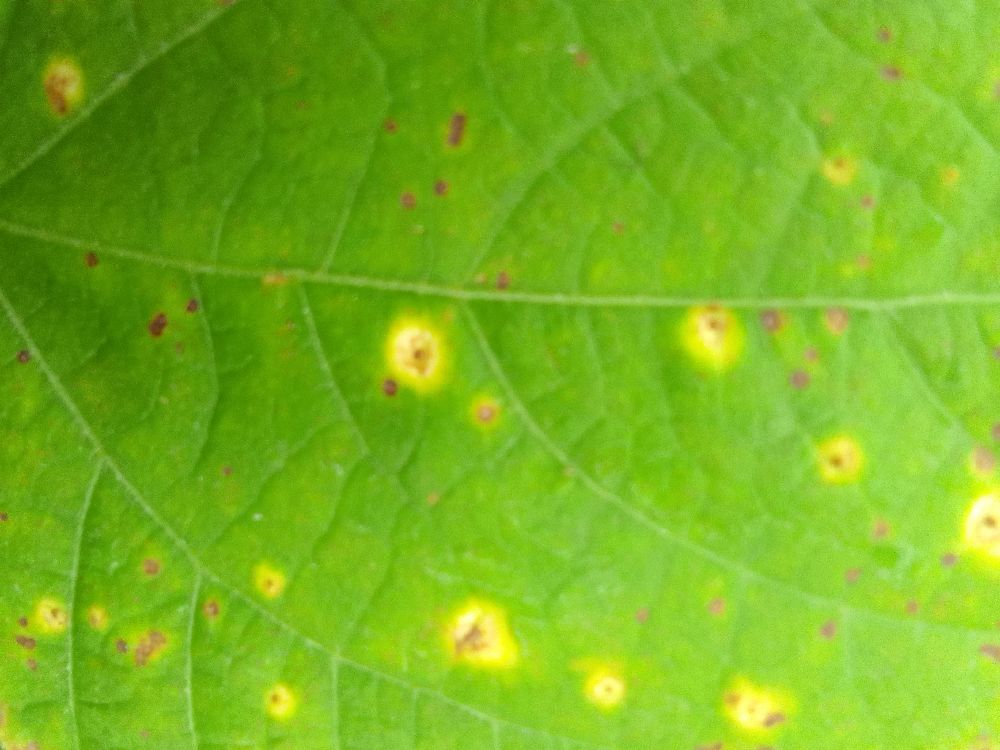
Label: rust